Adolphe Clément-Bayard

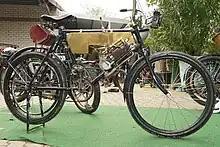
Clément autocyclette

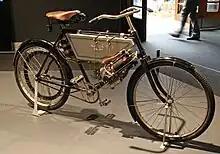
Clément-Garrard motorcycle for Britain and its colonies

From 1895, Clément cycles started to focus on motorized vehicles. In 1895, it introduced its first internal combustion vehicle, a naphtha powered tricycle. In 1902, they offered a motorized bicycle with a 142 cc engine bolted to the frame, using overhead valves and a detachable cylinder head; the inlet valve 'automatic' (controlled by engine suction), the exhaust valve mechanically operated. A coil-and-battery ignition was used, and a two-barrel carburetor controlled by small levers attached to the frame top tube. An external flywheel kept the crankcase very small, and a long belt from the engine pulley to a 'dummy' rim on the rear wheel was tensioned by a small 'jockey' pulley on the seat tube. The front brake pressed direct on the front tire, the rear was a 'coaster' brake activated by back-pedaling. This 'motorisation adaptation' was sold on both Clément and Gladiator cycles.